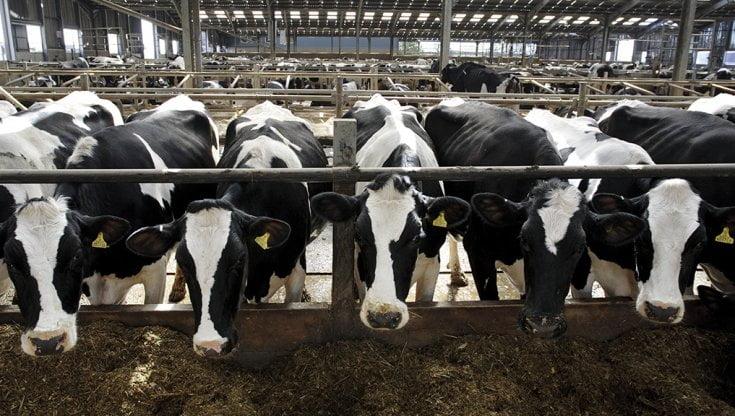
Kundi kubwa la ng'ombe, wengi wao wakiwa na rangi nyeusi na nyeupe wakiwa wamejipanga ndani ya zizi au banda la kisasa la ng'ombe wa maziwa. Wamesimama nyuma ya vizuizi vya chuma vinavyowatenganisha huku milo yao ikiwa mbele yao. Mazingira yanaonekana safi na yamepangwa vizuri yakionyesha shamba la kisasa la maziwa. Ng'ombe hao wanaonekana wakiwa na afya njema na wametulia.